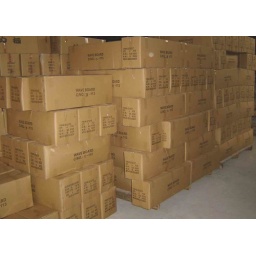
one piece in an textile bag then outer carton. besides,color box alternative